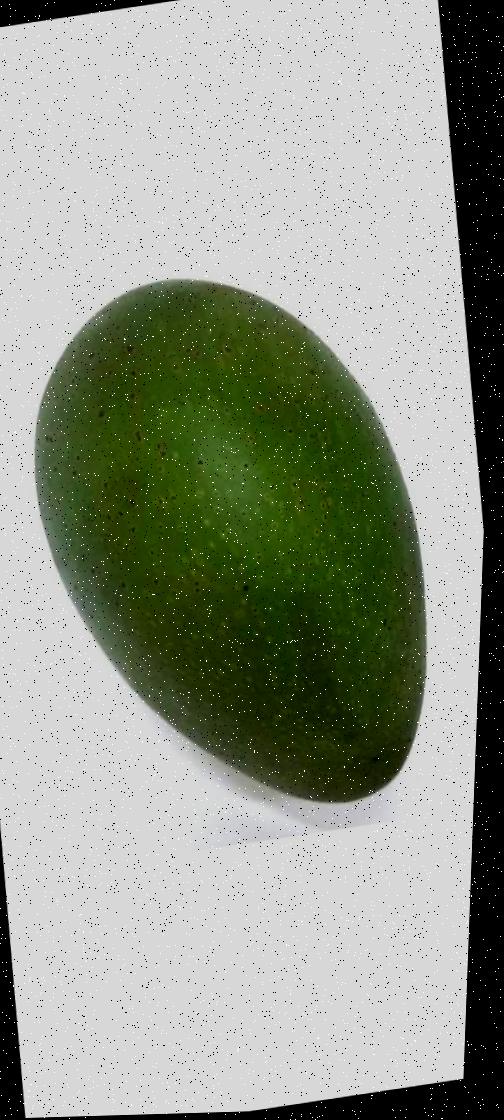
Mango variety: Ashshina Zhinuk